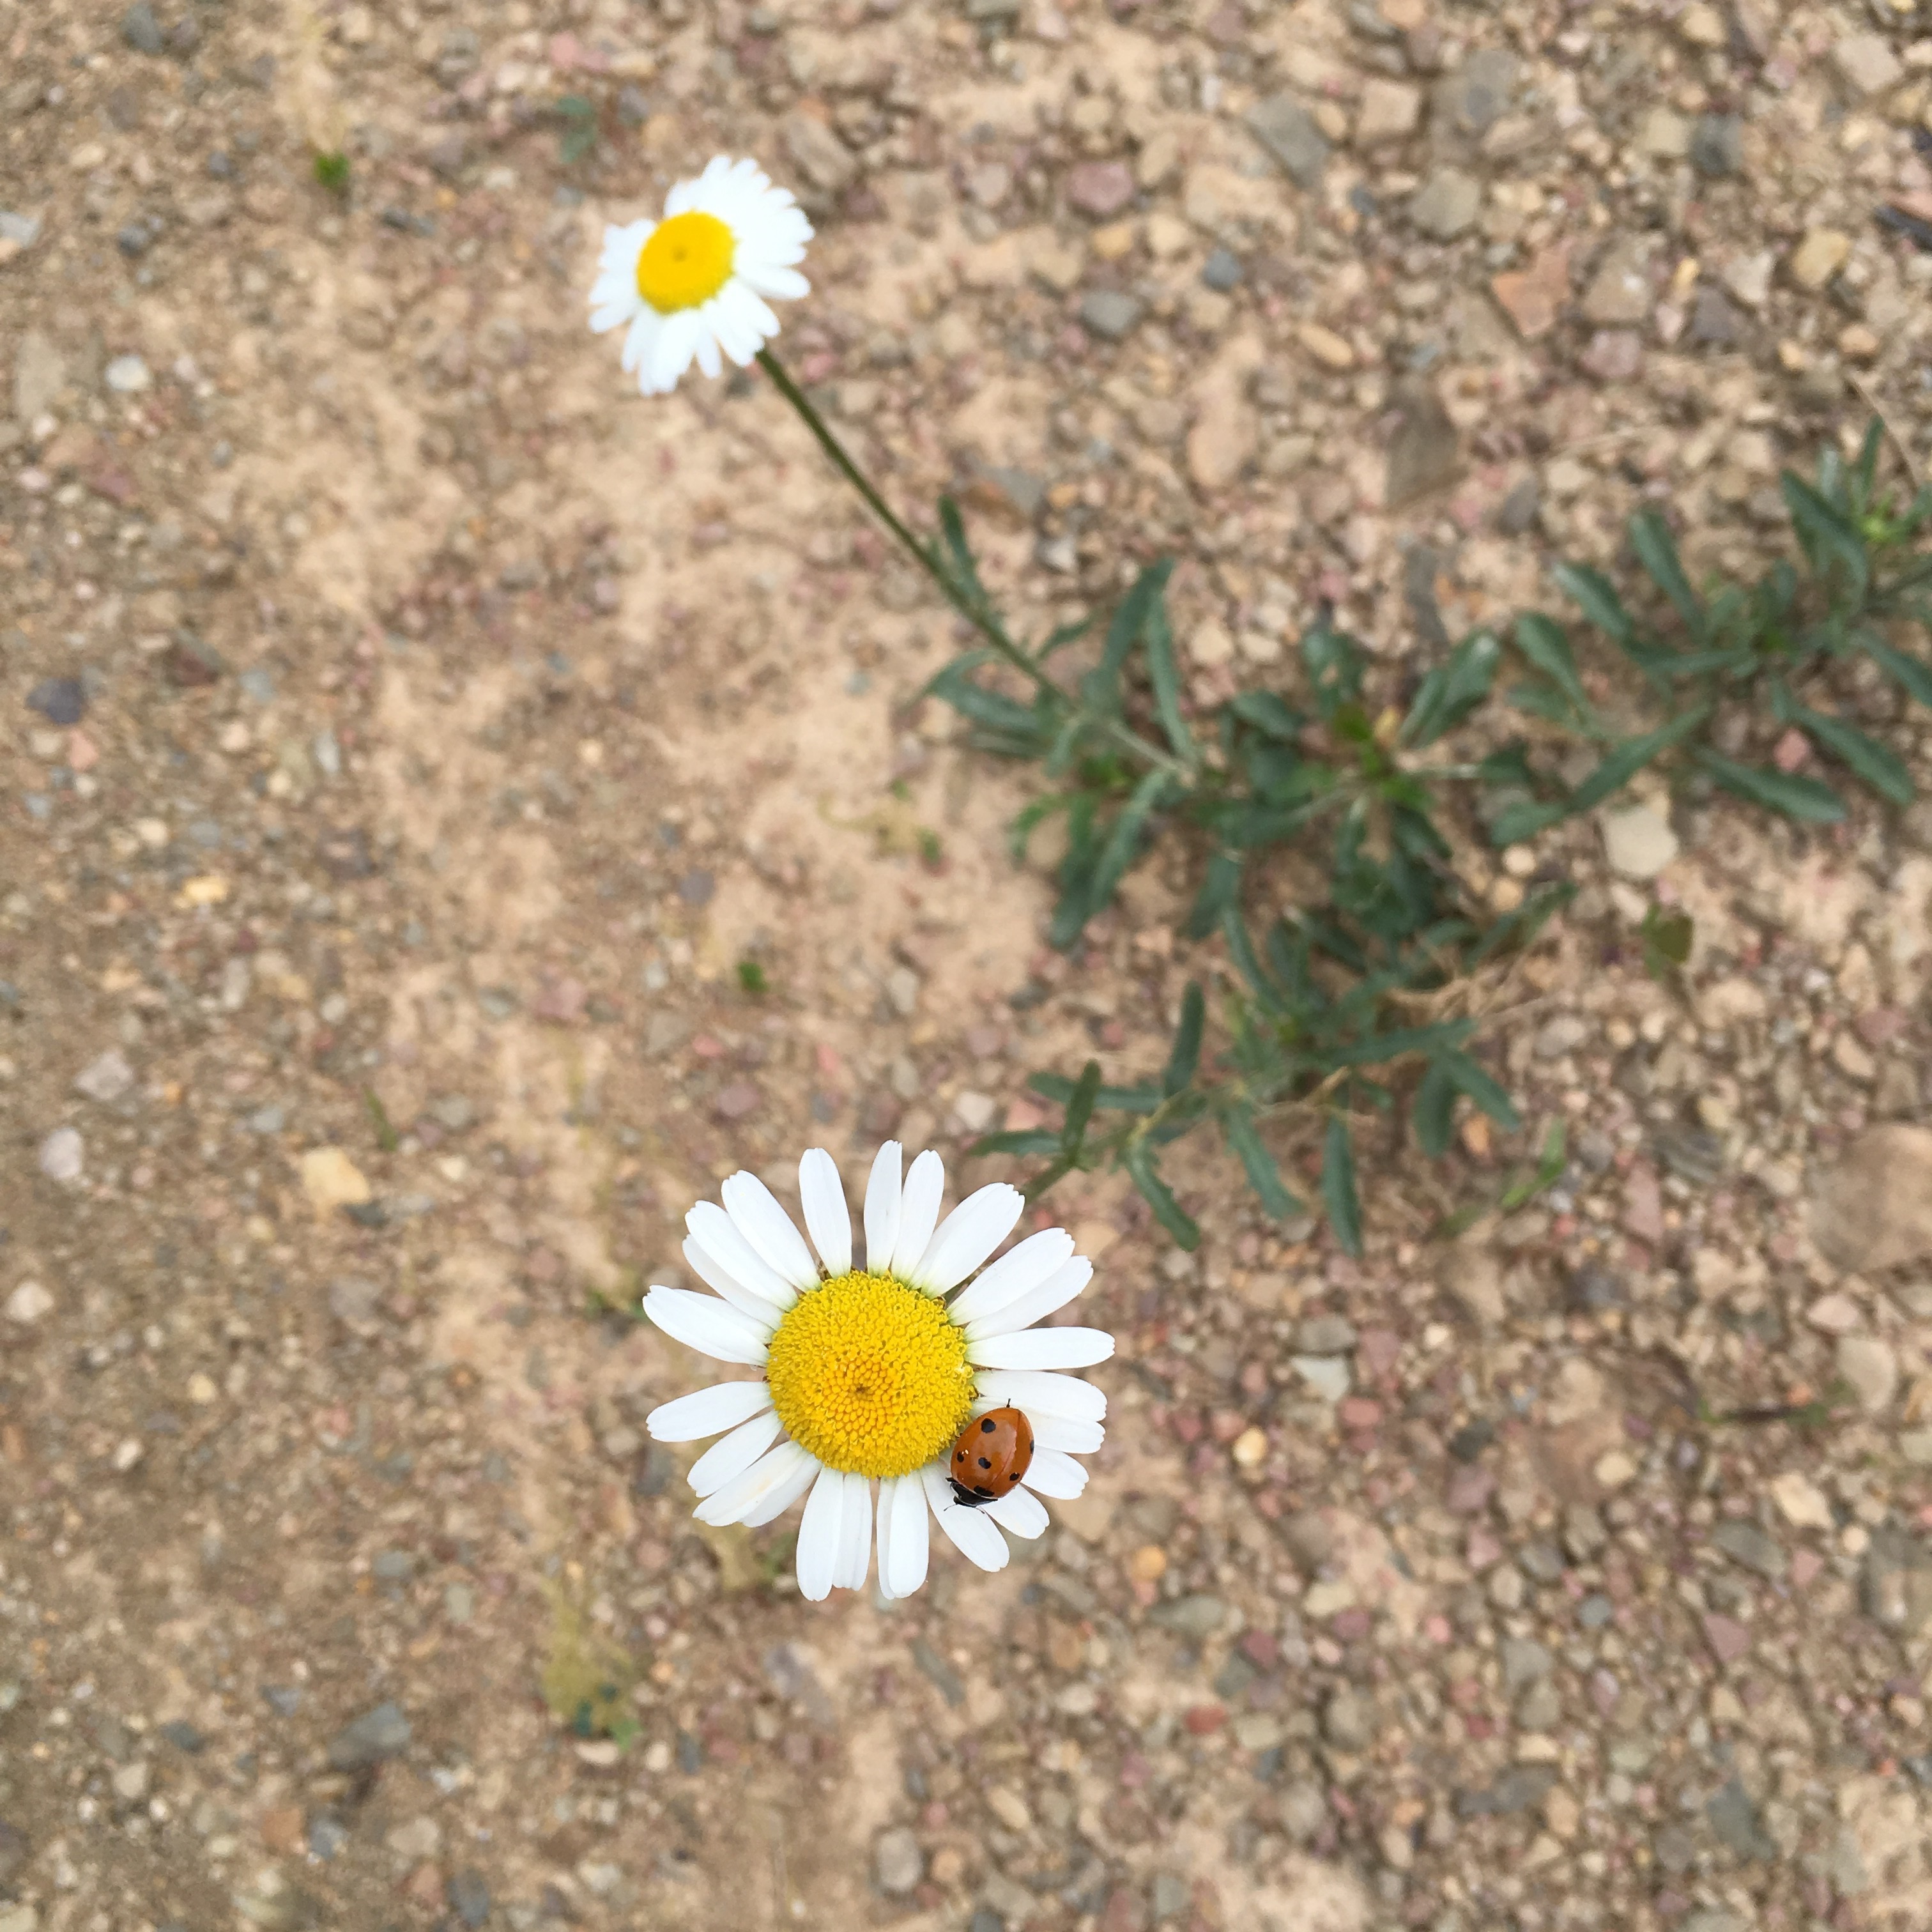
flower, flora, plant, yellow, botany, chamaemelum nobile, daisy, grass, land plant, daisy family, petal, soil, leaf, flowering plant, wildflower, oxeye daisy